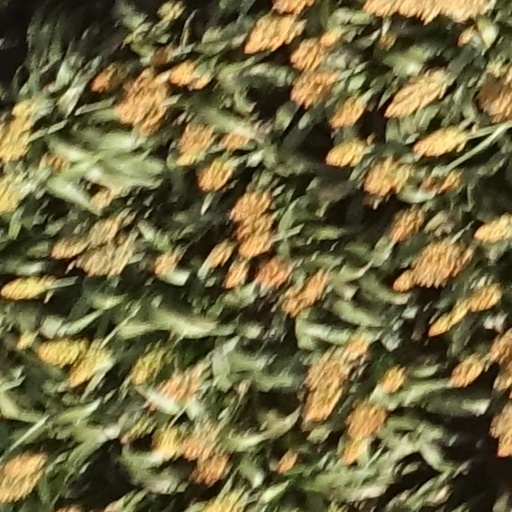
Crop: sorghum